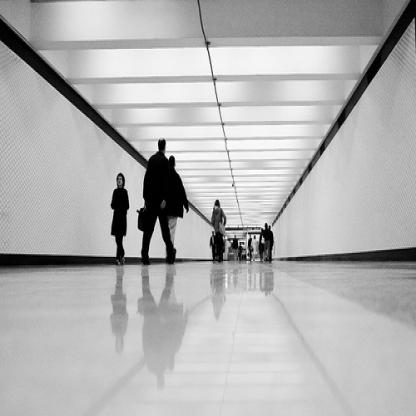
Scene: Indoor